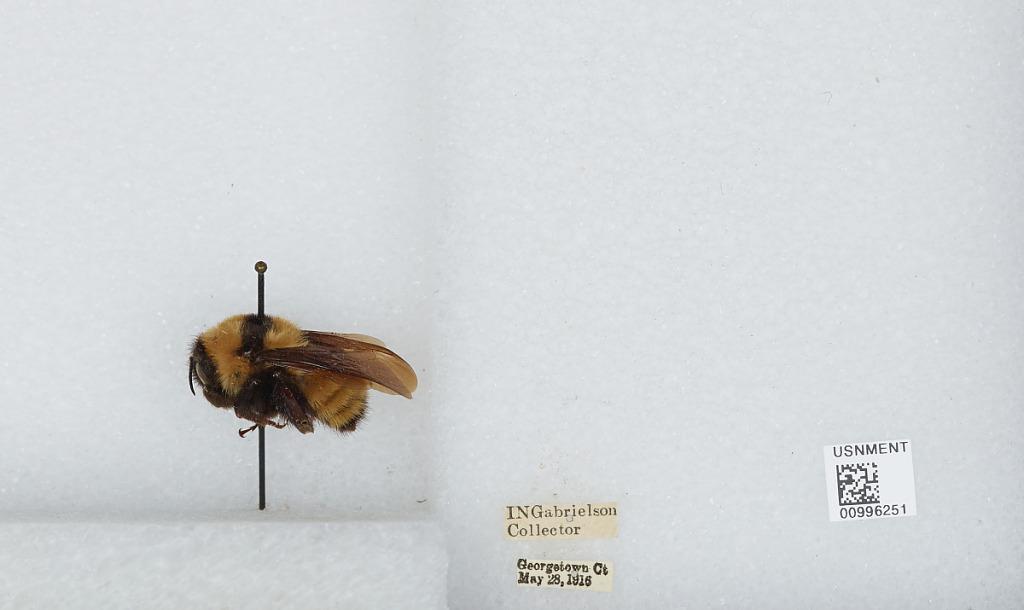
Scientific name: Bombus (Fervidobombus) fervidus fervidus (Fabricius)
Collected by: I. Gabrielson
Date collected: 1916-5-28
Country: United States
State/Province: Connecticut
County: Fairfield
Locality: Georgetown
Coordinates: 41.2557, -73.4348